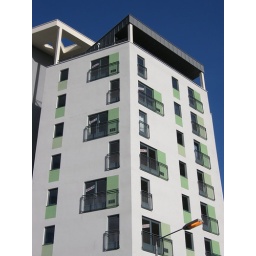
new building on the Northside, beside the cemetery and the runway. note, bottom right, a light on in clear day light !